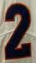
Number: 2